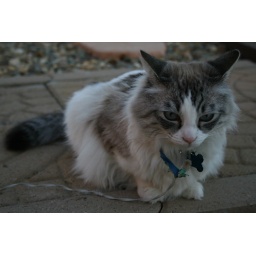
Some cats might not like to control by a string when walking through a garden, but this cat is different.